God in Christianity

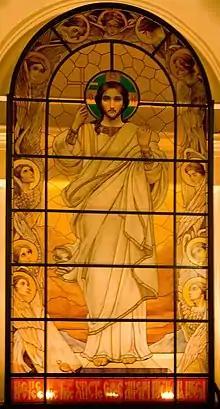
Jesus depicted in a stained glass window, Peter and Paul Cathedral, St. Petersburg, Russia.

The term "Trinity" does not explicitly appear in the Bible, but Trinitarians believe the concept as later developed is consistent with biblical teachings. The New Testament includes a number of the usages of the three-fold liturgical and doxological formula, e.g., stating: "he that establisheth us with you in Christ, and anointed us, is God; who also sealed us, and gave [us] the earnest of the Spirit in our hearts". Christ receiving "authority and co-equal divinity" is mentioned in : "All authority hath been given unto me in heaven and on earth" as well as , , . And the Spirit being both "of God" and "of Christ" appears in , the Book of Acts, and .